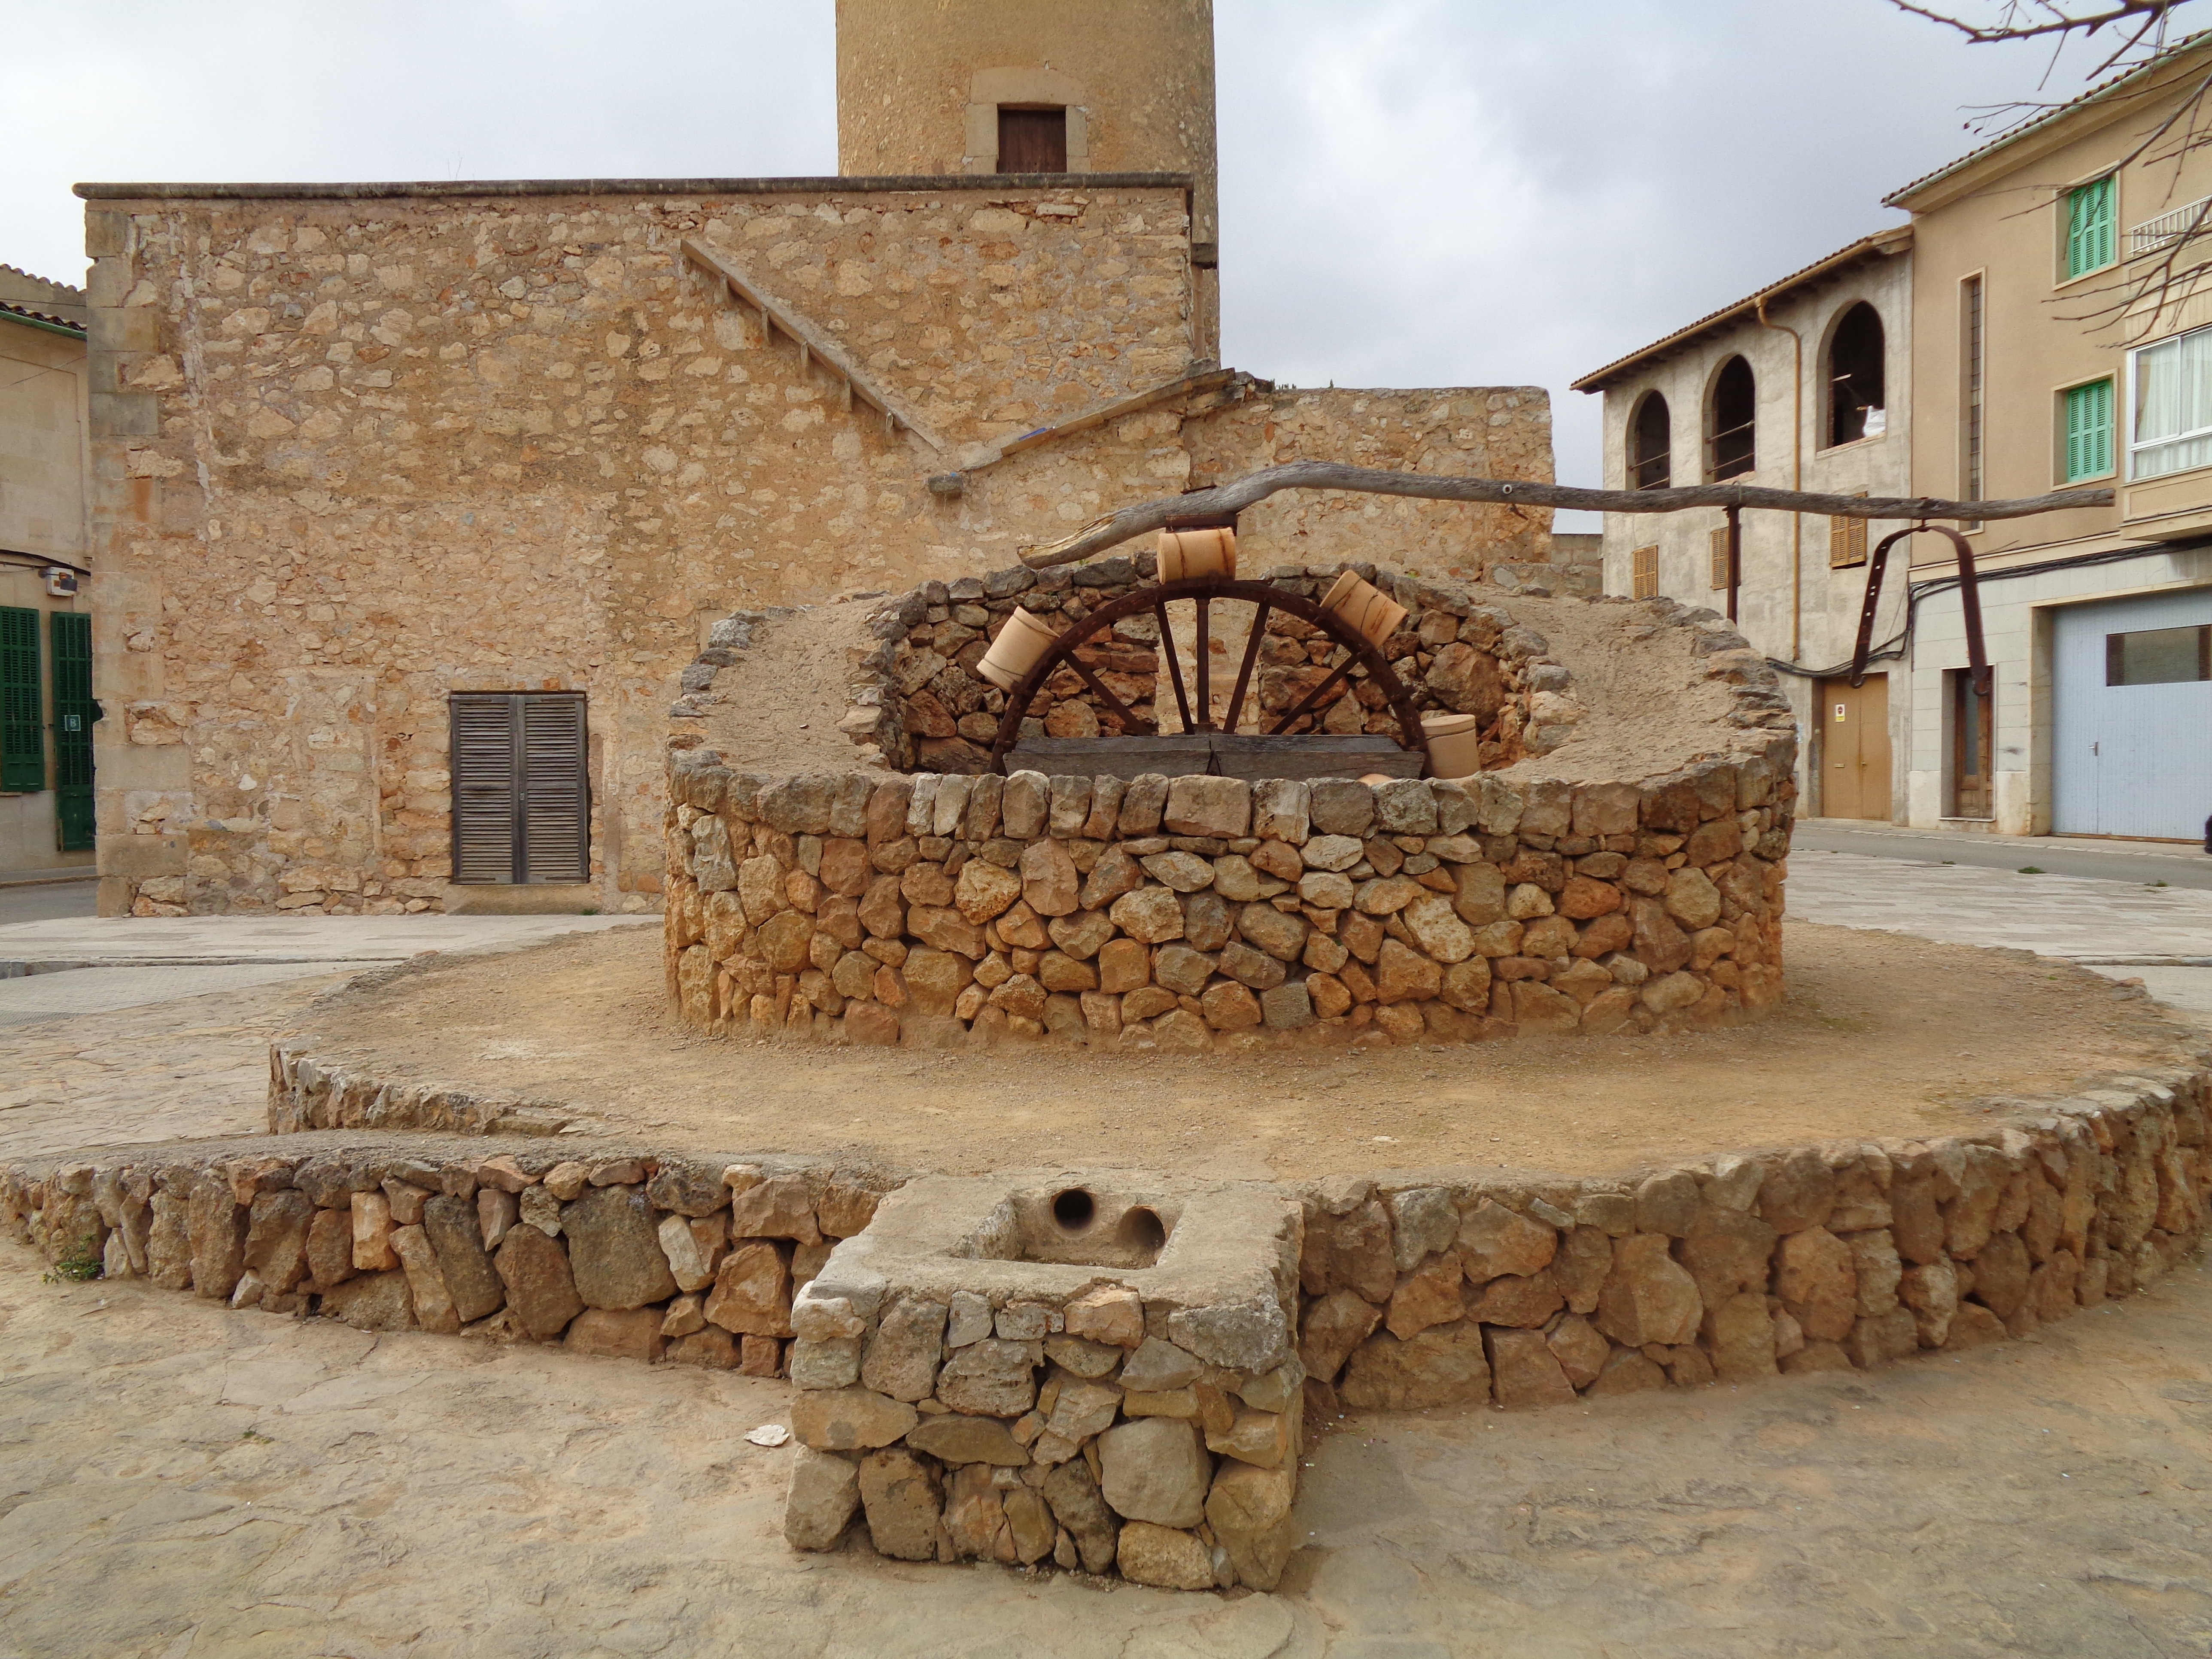
water, rock, architecture, wood, old, wall, fortification, brick, mill, courtyard, ruins, history, water mill, ancient history